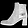
Label: Ankle boot